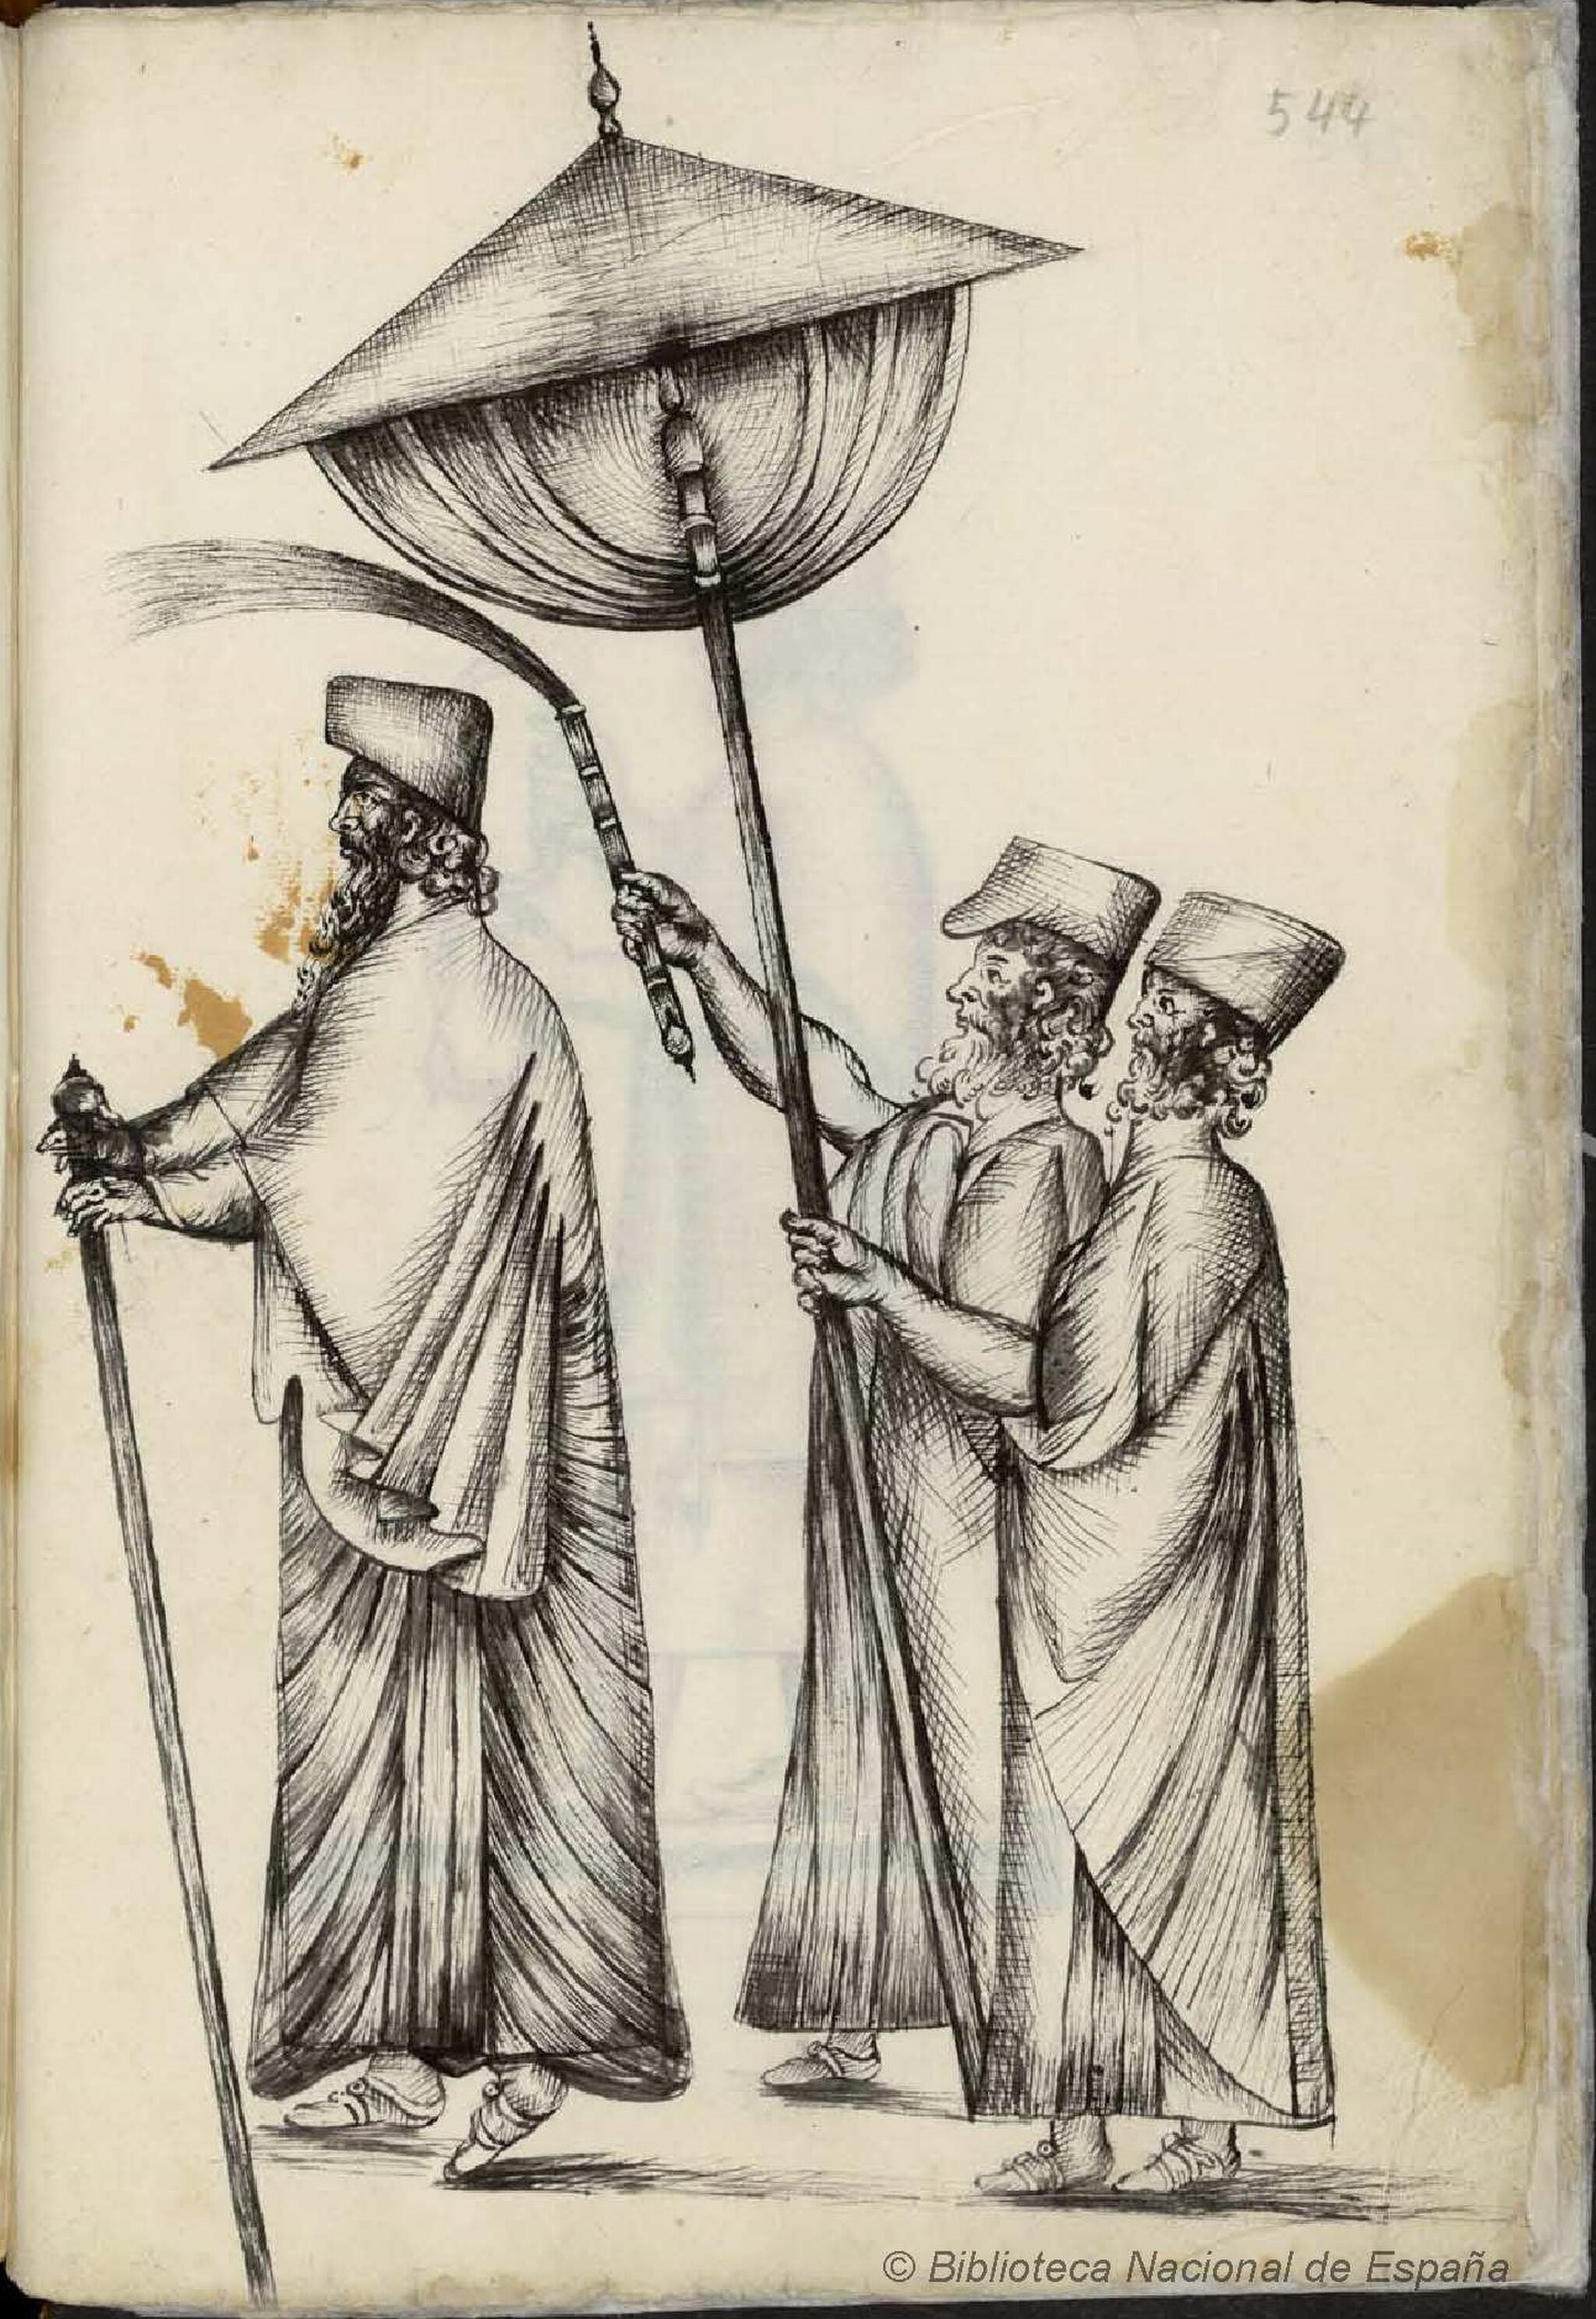
Title: Comentarios de don García de Silva que contienen su viaje a la India y de ella a Persia cosas notables que vió en él y los sucesos de la embajada al Sophi Manuscrito 553
Description: Comentarios de don García de Silva que contienen su viaje a la India y de ella a Persia, dibujo a pluma contenido en el manuscrito de García de Silva conservado en la Biblioteca Nacional de España
Date: between 1614 and 1624
Categories: García de Silva, Drawings of Persepolis, Persepolis in the 17th century, Collections of the Biblioteca Nacional de España, Reliefs of king with a parasol-bearer, Persepolis